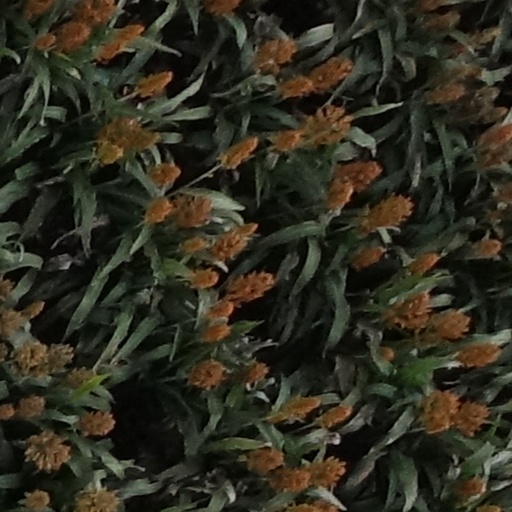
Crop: sorghum